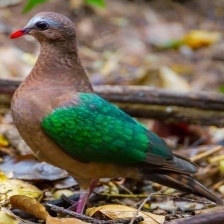
Species: GREEN WINGED DOVE
Scientific name: CHALCOPHAPS INDICA